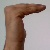
The image shows a hand gesture representing a space in Indian Sign Language.